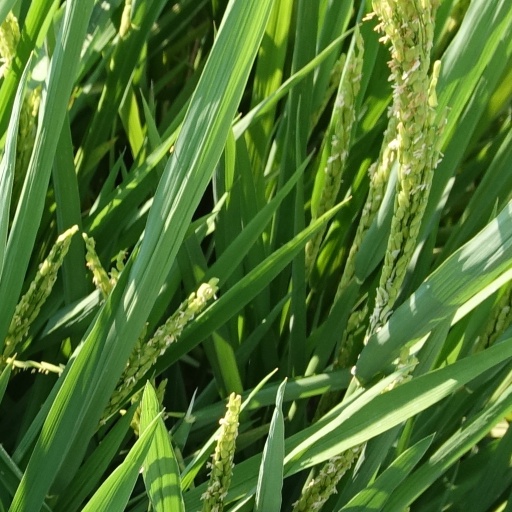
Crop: rice